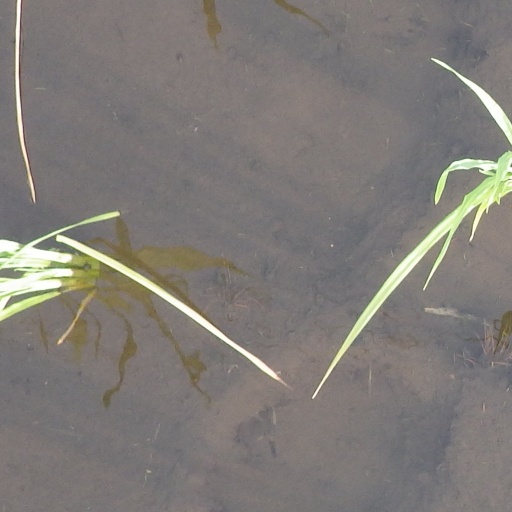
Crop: rice